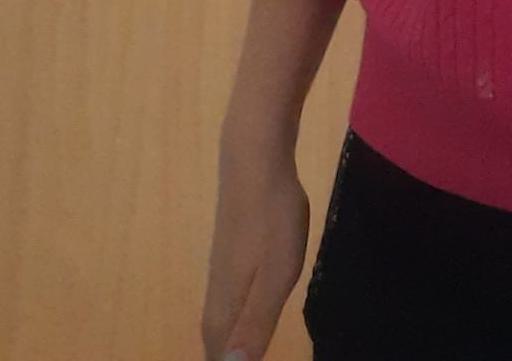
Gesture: no_gesture